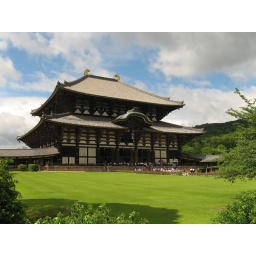
The largest wooden building in the world, rebuilt in 1709 and housing the Daibutsu (Great Buddha).